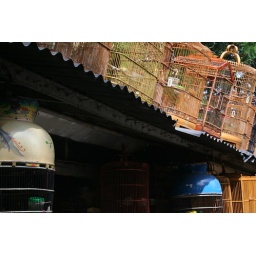
Rows of bird cages at the bird market in Jakarta